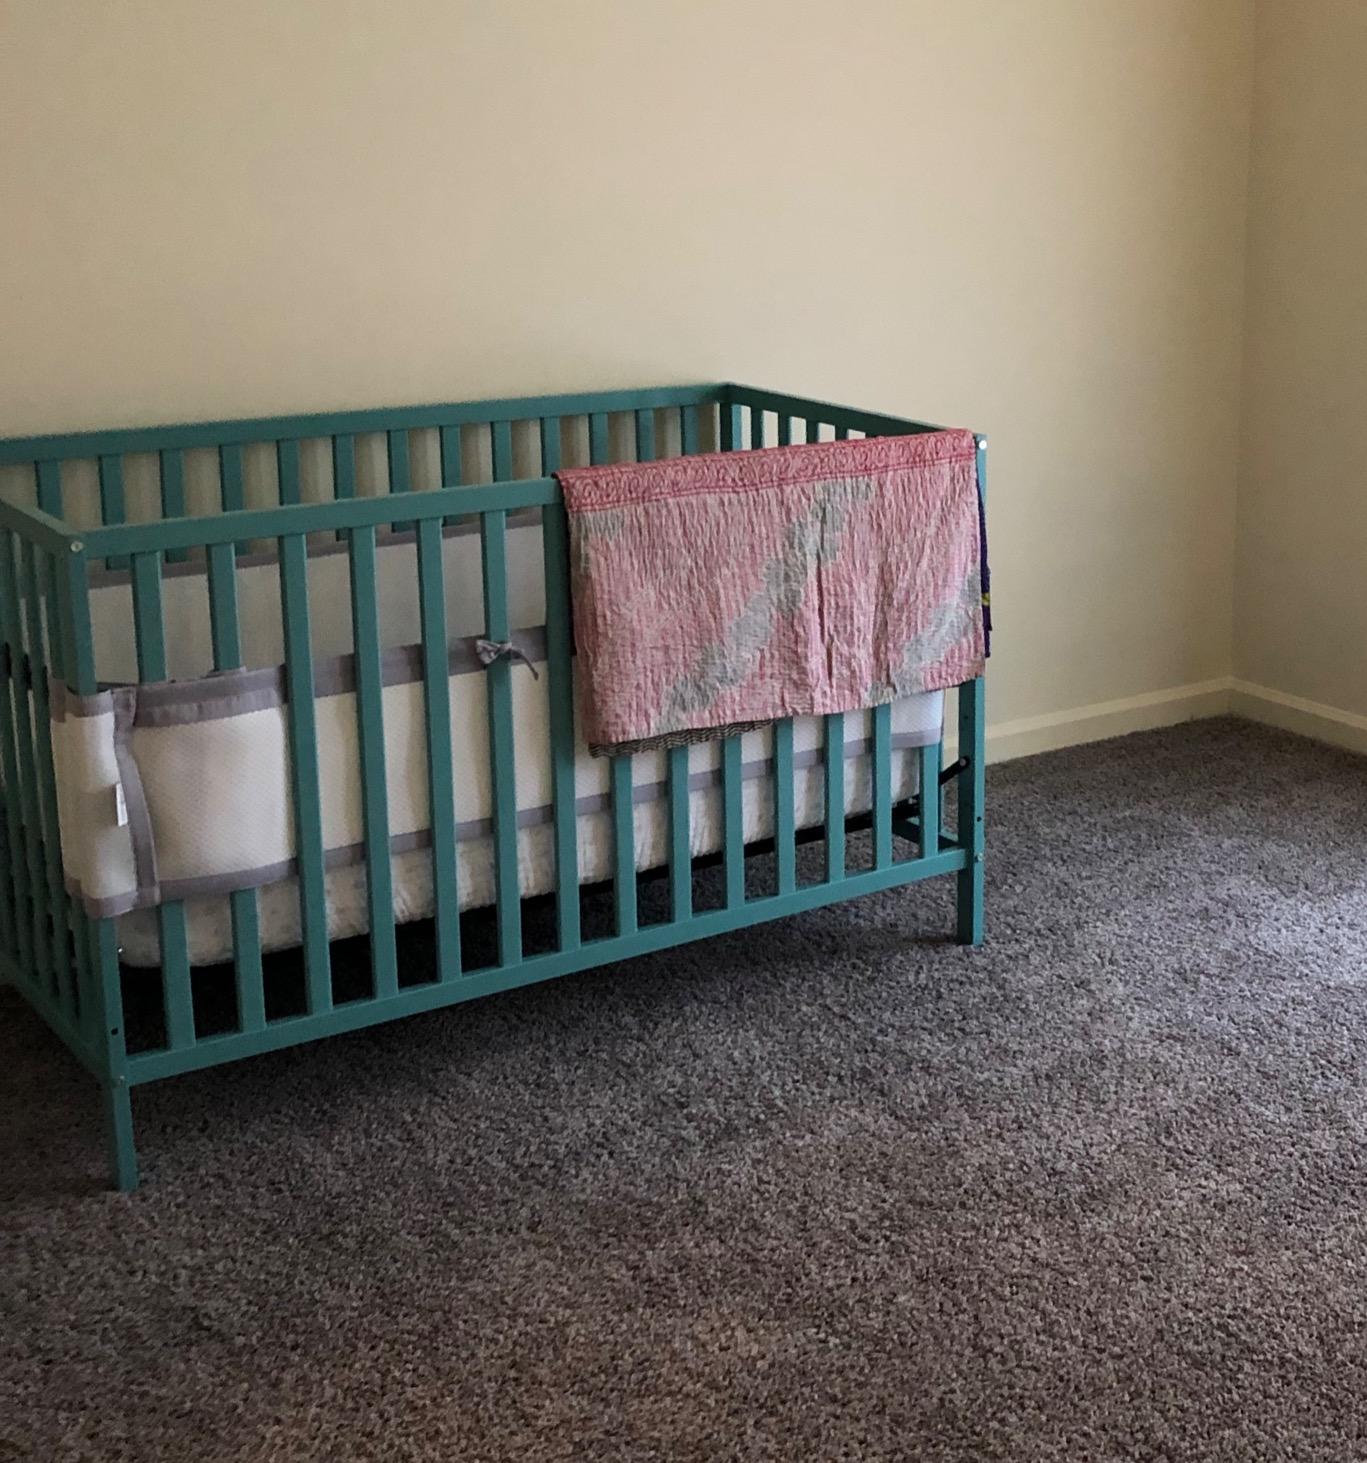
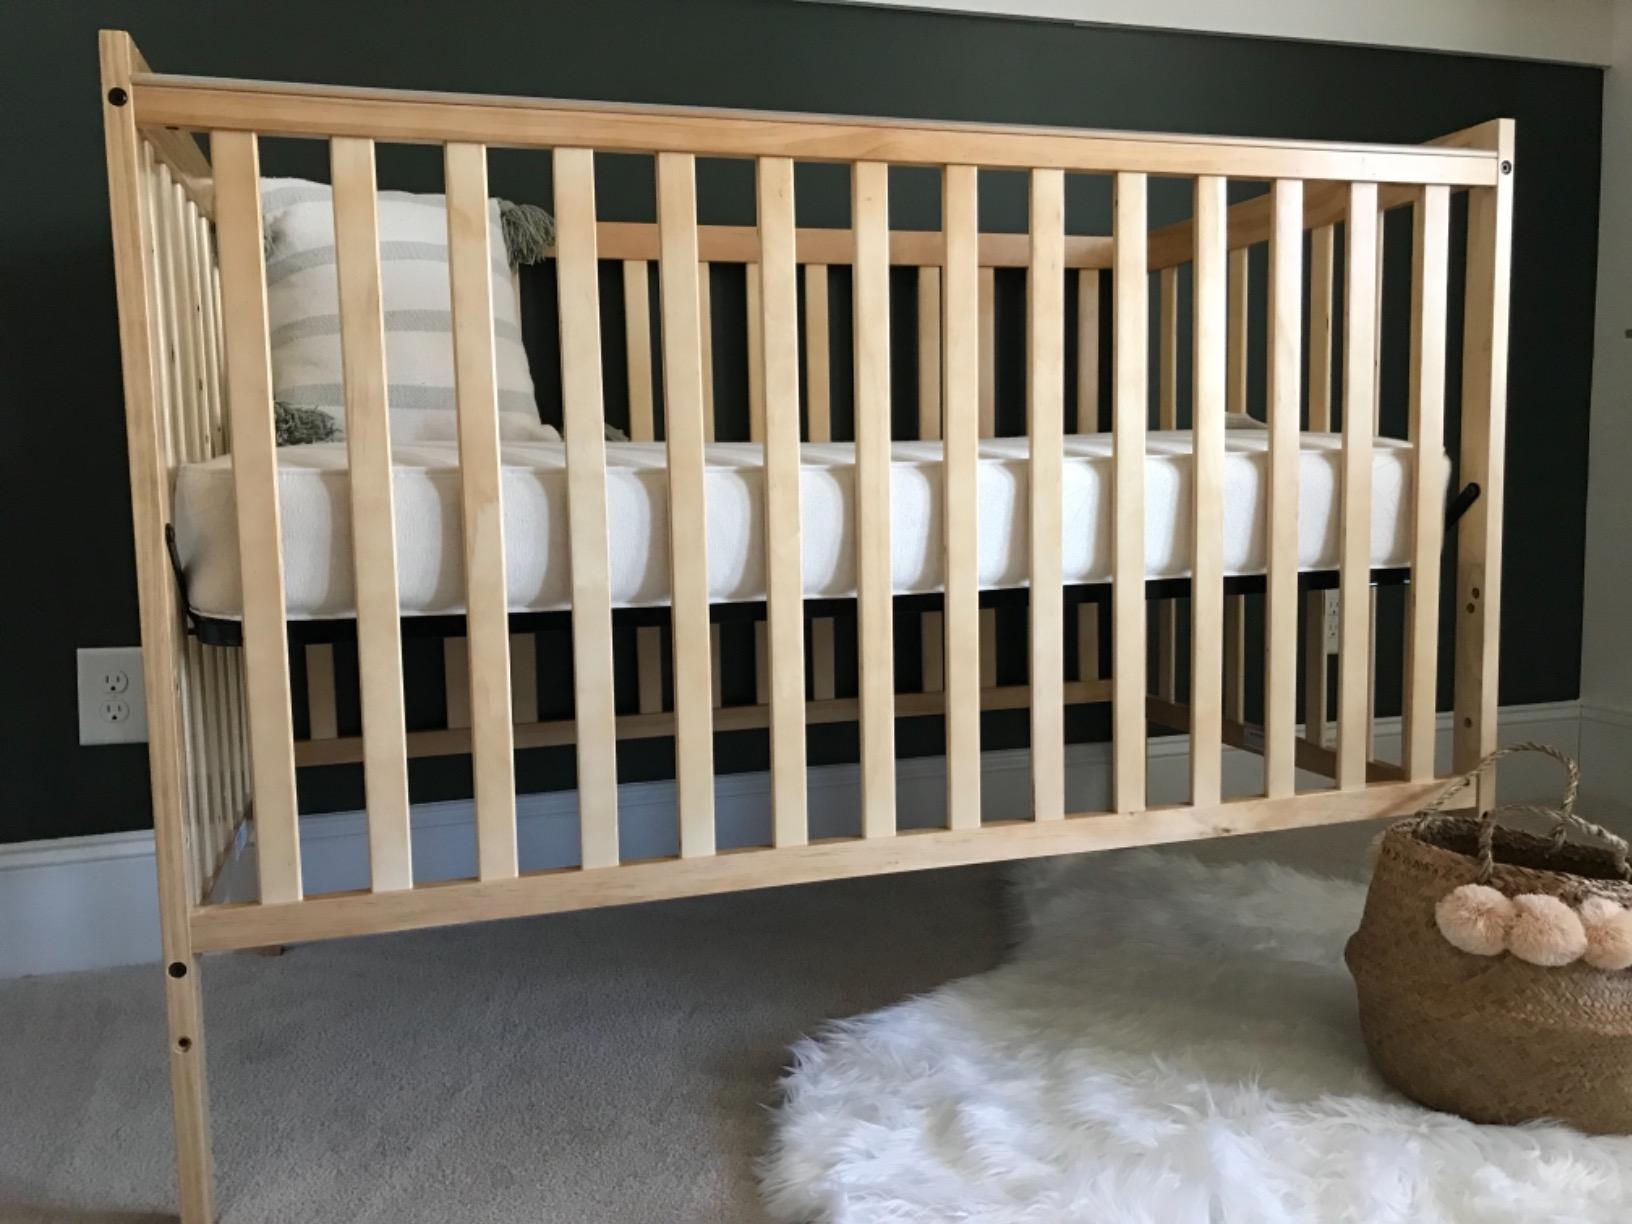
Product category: products_crib
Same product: no